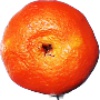
Label: clementine